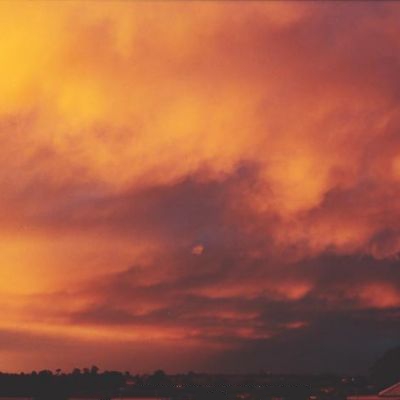
Cloud type: Altostratus (As)